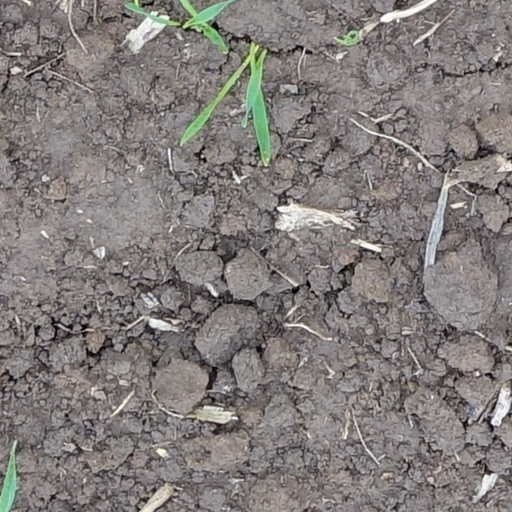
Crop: wheat